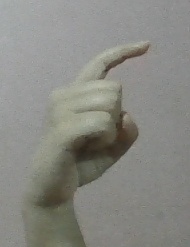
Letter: ra